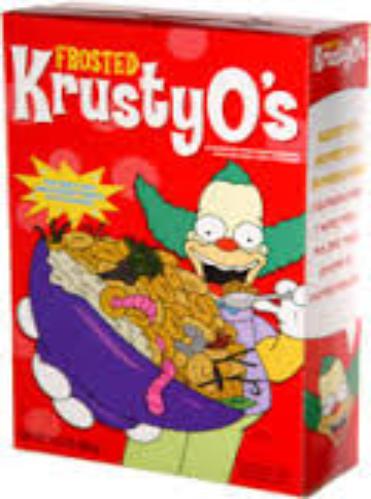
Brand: Krusty-O's
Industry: Leisure